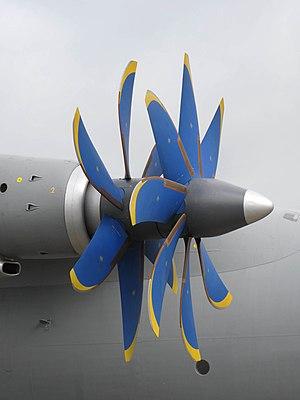
Moteurs de l'avion de transport ukrainien Antonov AN-70 au salon du Bourget 2013
En aéronautique, une hélice est un type d'hélice aérienne qui tourne grâce au mouvement rotatif imprimé directement ou indirectement par un moteur et qui, en se vissant dans la masse d'air située devant elle, génère une force qui assure la propulsion de l'aéronef vers l’avant. Elle comporte généralement au moins deux pales présentant, comme des ailes, un profil aérodynamique.